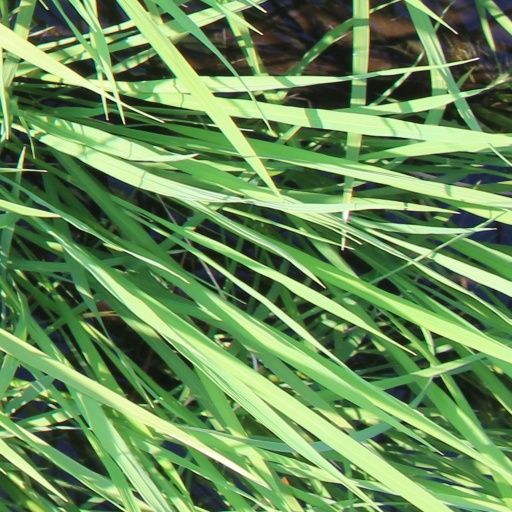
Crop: rice